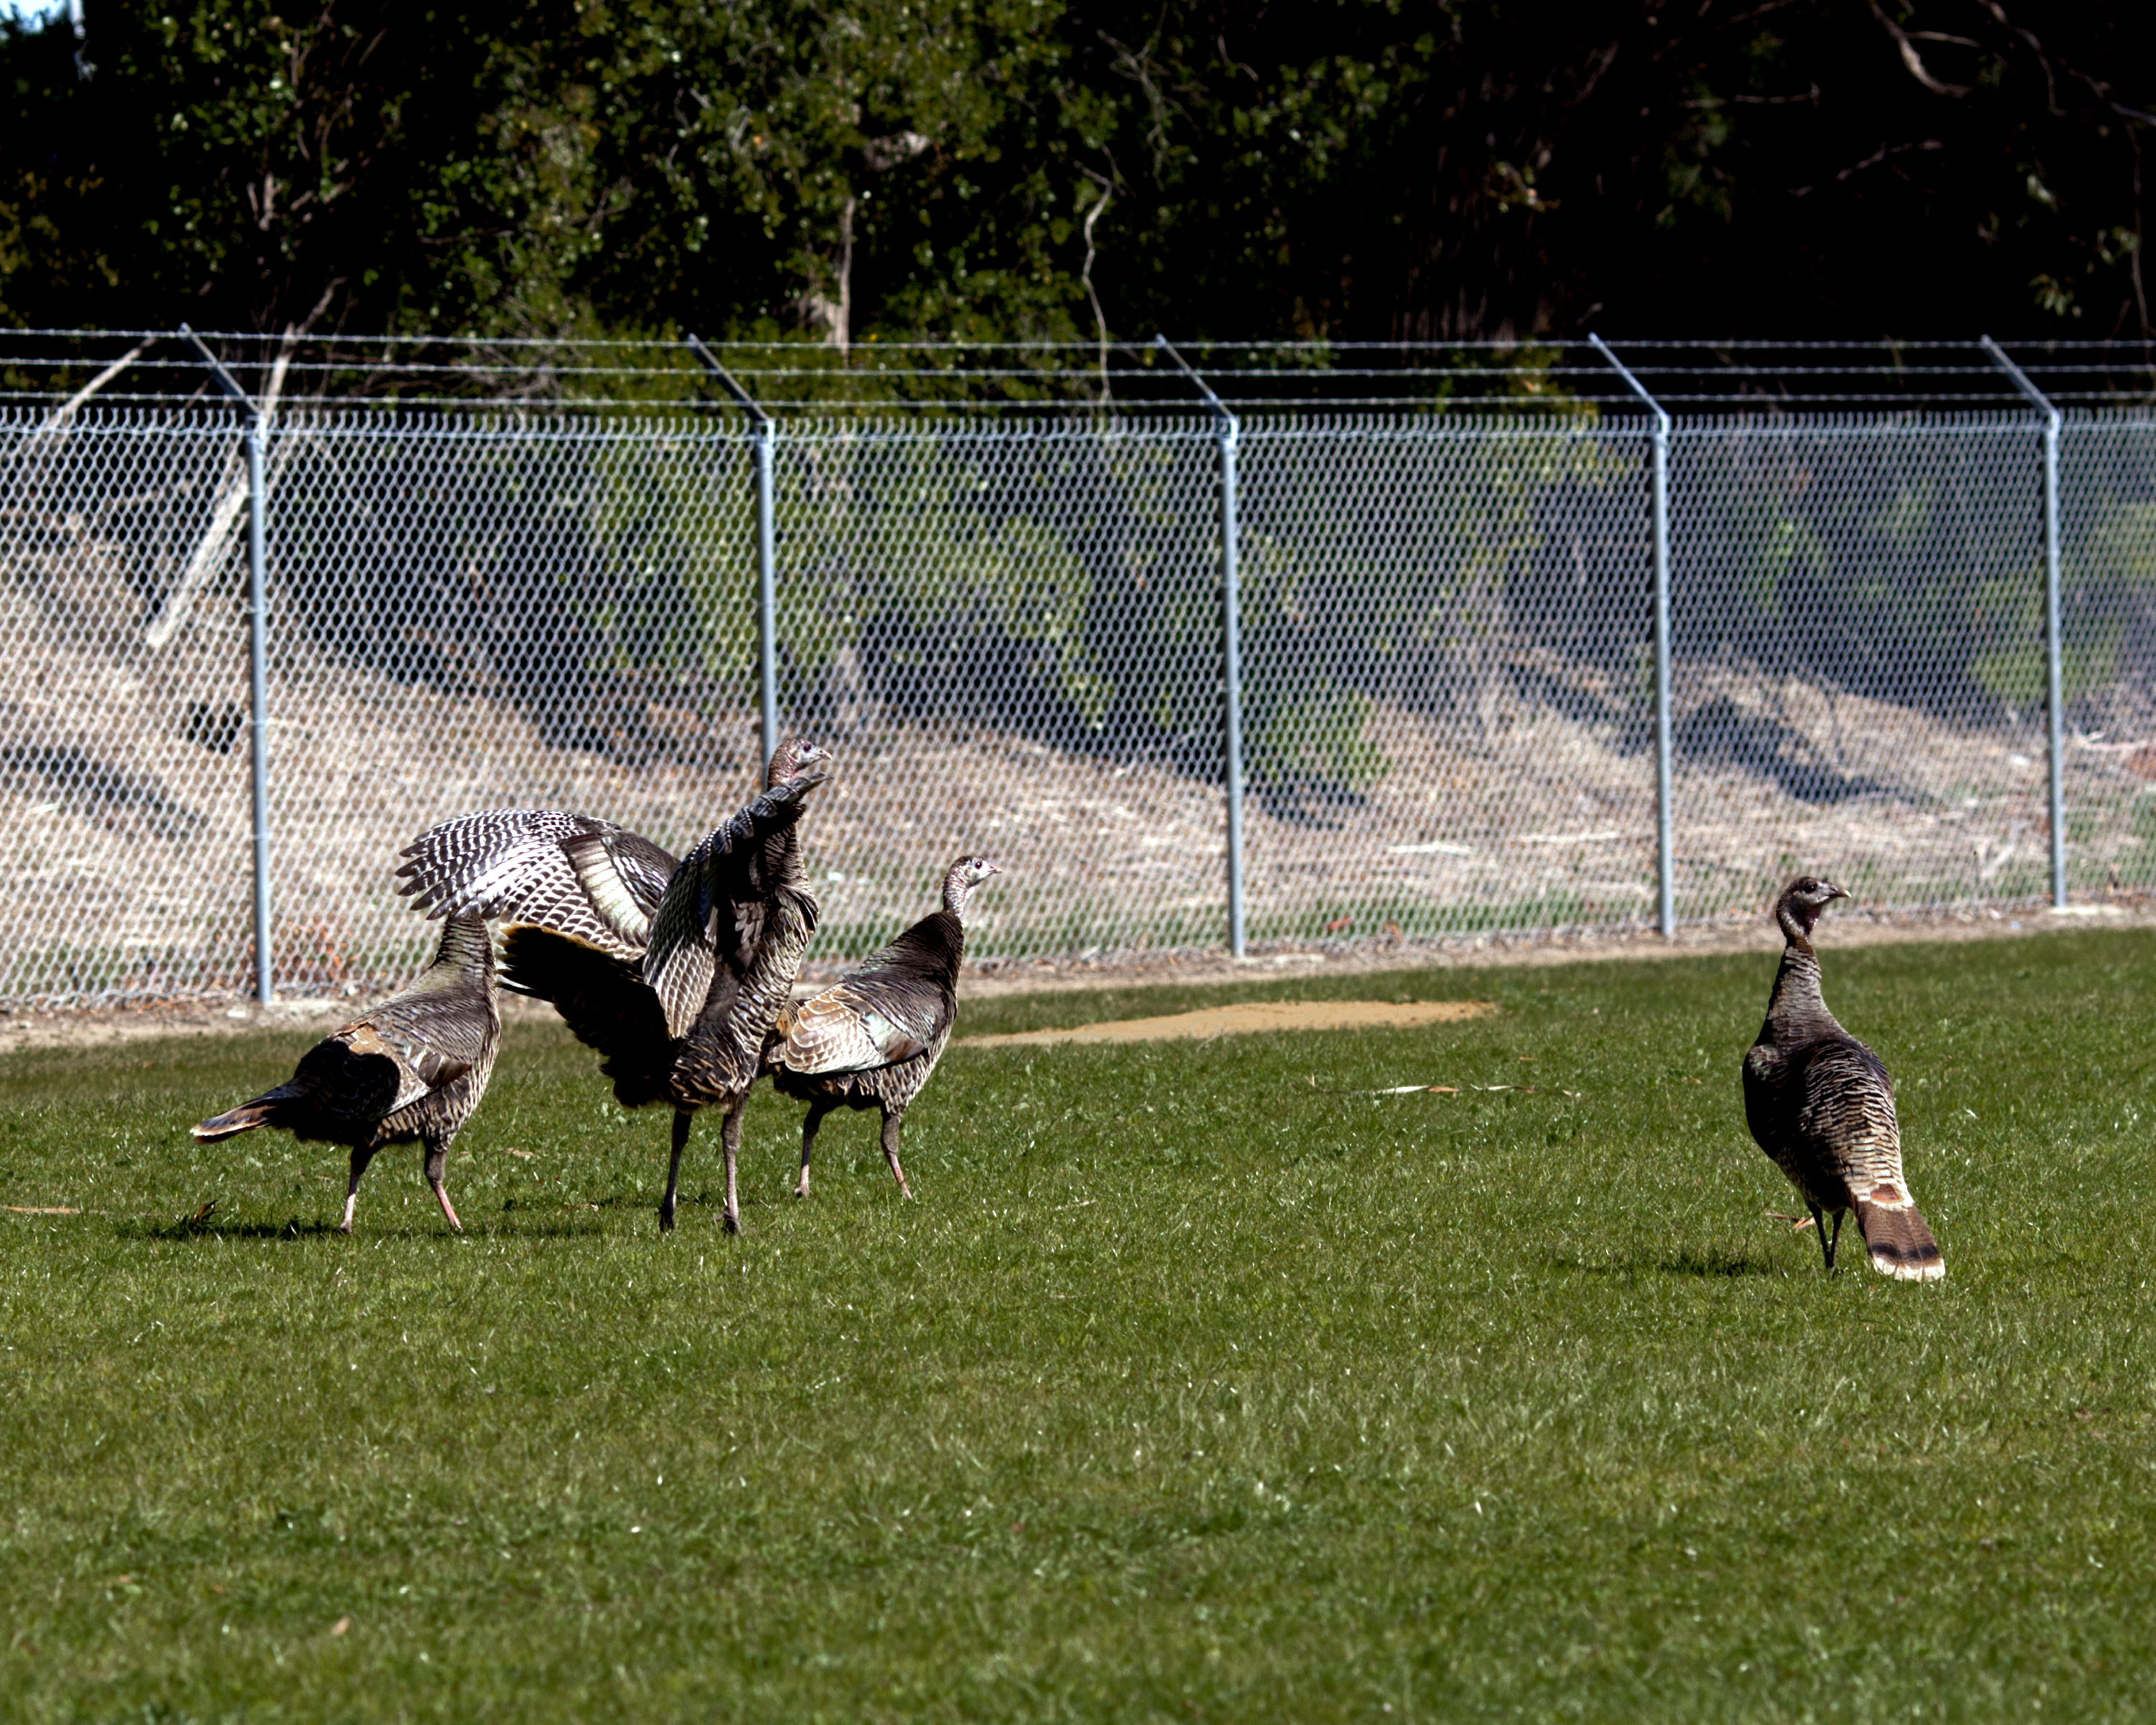
landscape, tree, grass, bird, fence, plant, lawn, meadow, female, wildlife, wild, zoo, pasture, fauna, player, hen, birds, galliformes, net, turkey, vertebrate, riograndewildturkey, meleagrisgallopavo, mgintermedia, competition event